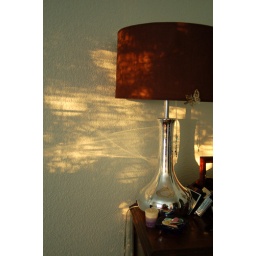
The tree outside our bedroom window makes interesting shadows in the room.